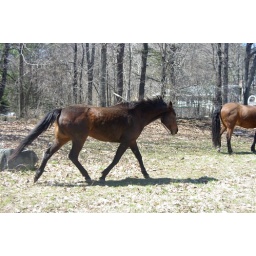
our retired tb mare Minnie plays out in the pasture with our retired tb cross gelding